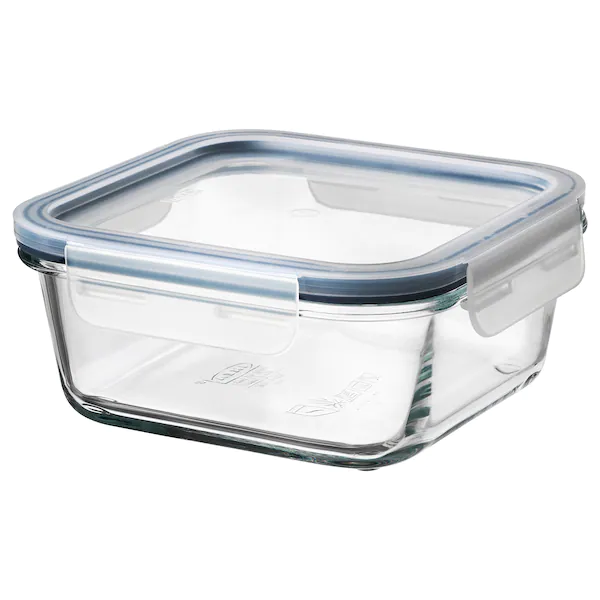
Label: plastic